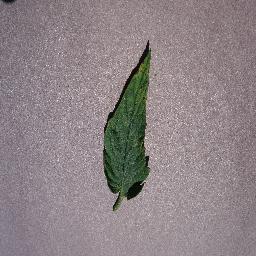
Label: Tomato___Septoria_leaf_spot